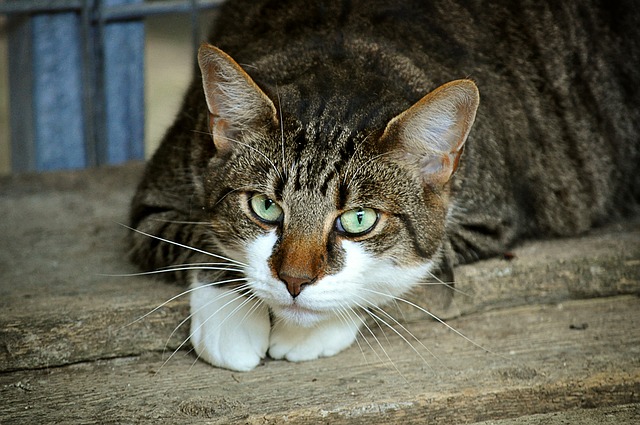
Label: gatto